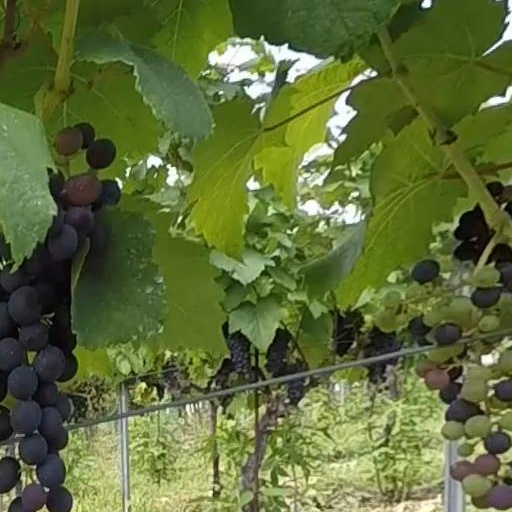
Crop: grape